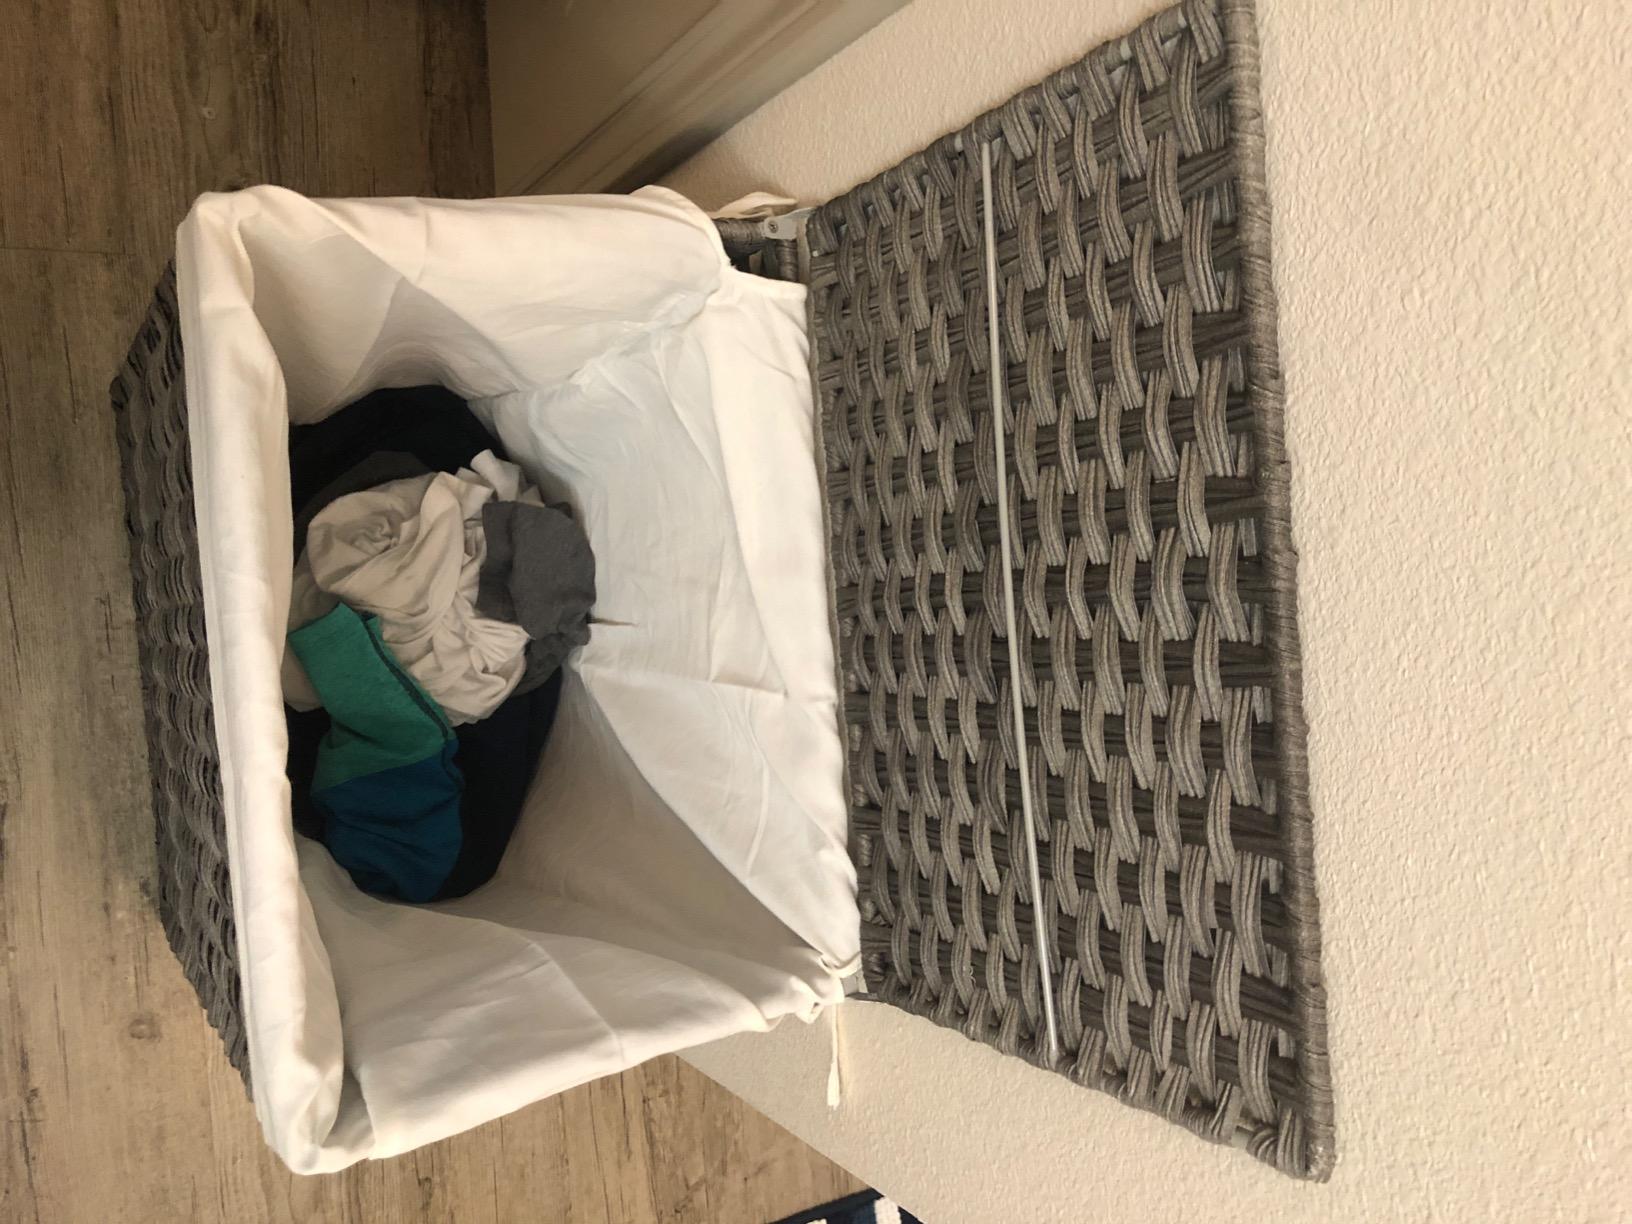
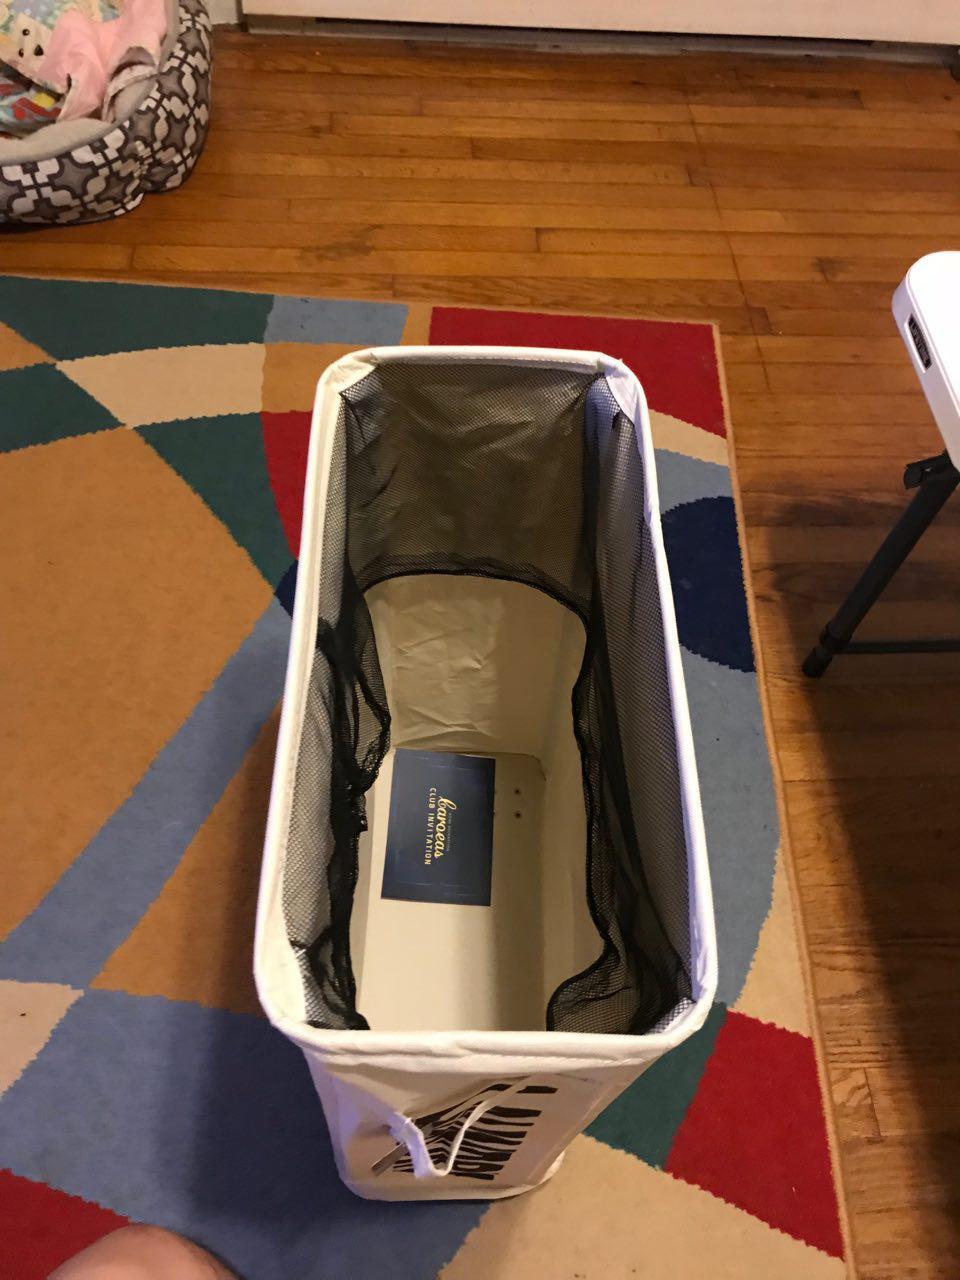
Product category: items_hamper
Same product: no